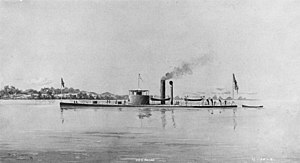
Kystpanserskib / Lande og skibe
Kystpanserskibe var krigsskibe, der var beregnet til tjeneste i kystnære farvande. Lige som de søgående panserskibe var de beskyttet af panser, men de adskilte sig ved at have lavere rækkevidde og fart. Denne prioritering betød, at man med et lille deplacement kunne få skibe med stor slagkraft og god beskyttelse. De var typisk mindre end de søgående panserskibe og havde deplacementer fra 1.000 til 8.000 tons.